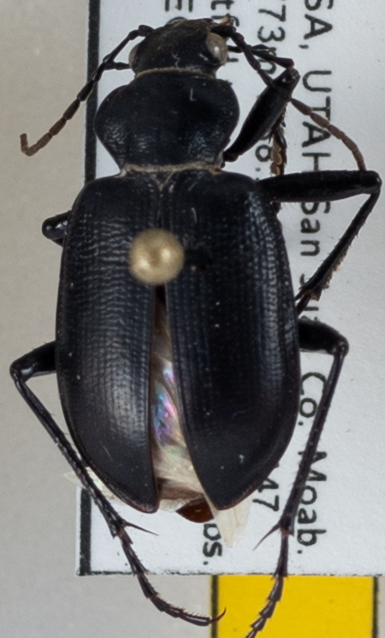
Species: Calosoma sponsa
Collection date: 2022-05-03
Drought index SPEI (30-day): -1.19
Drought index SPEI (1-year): -0.674
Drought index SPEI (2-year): -2.09